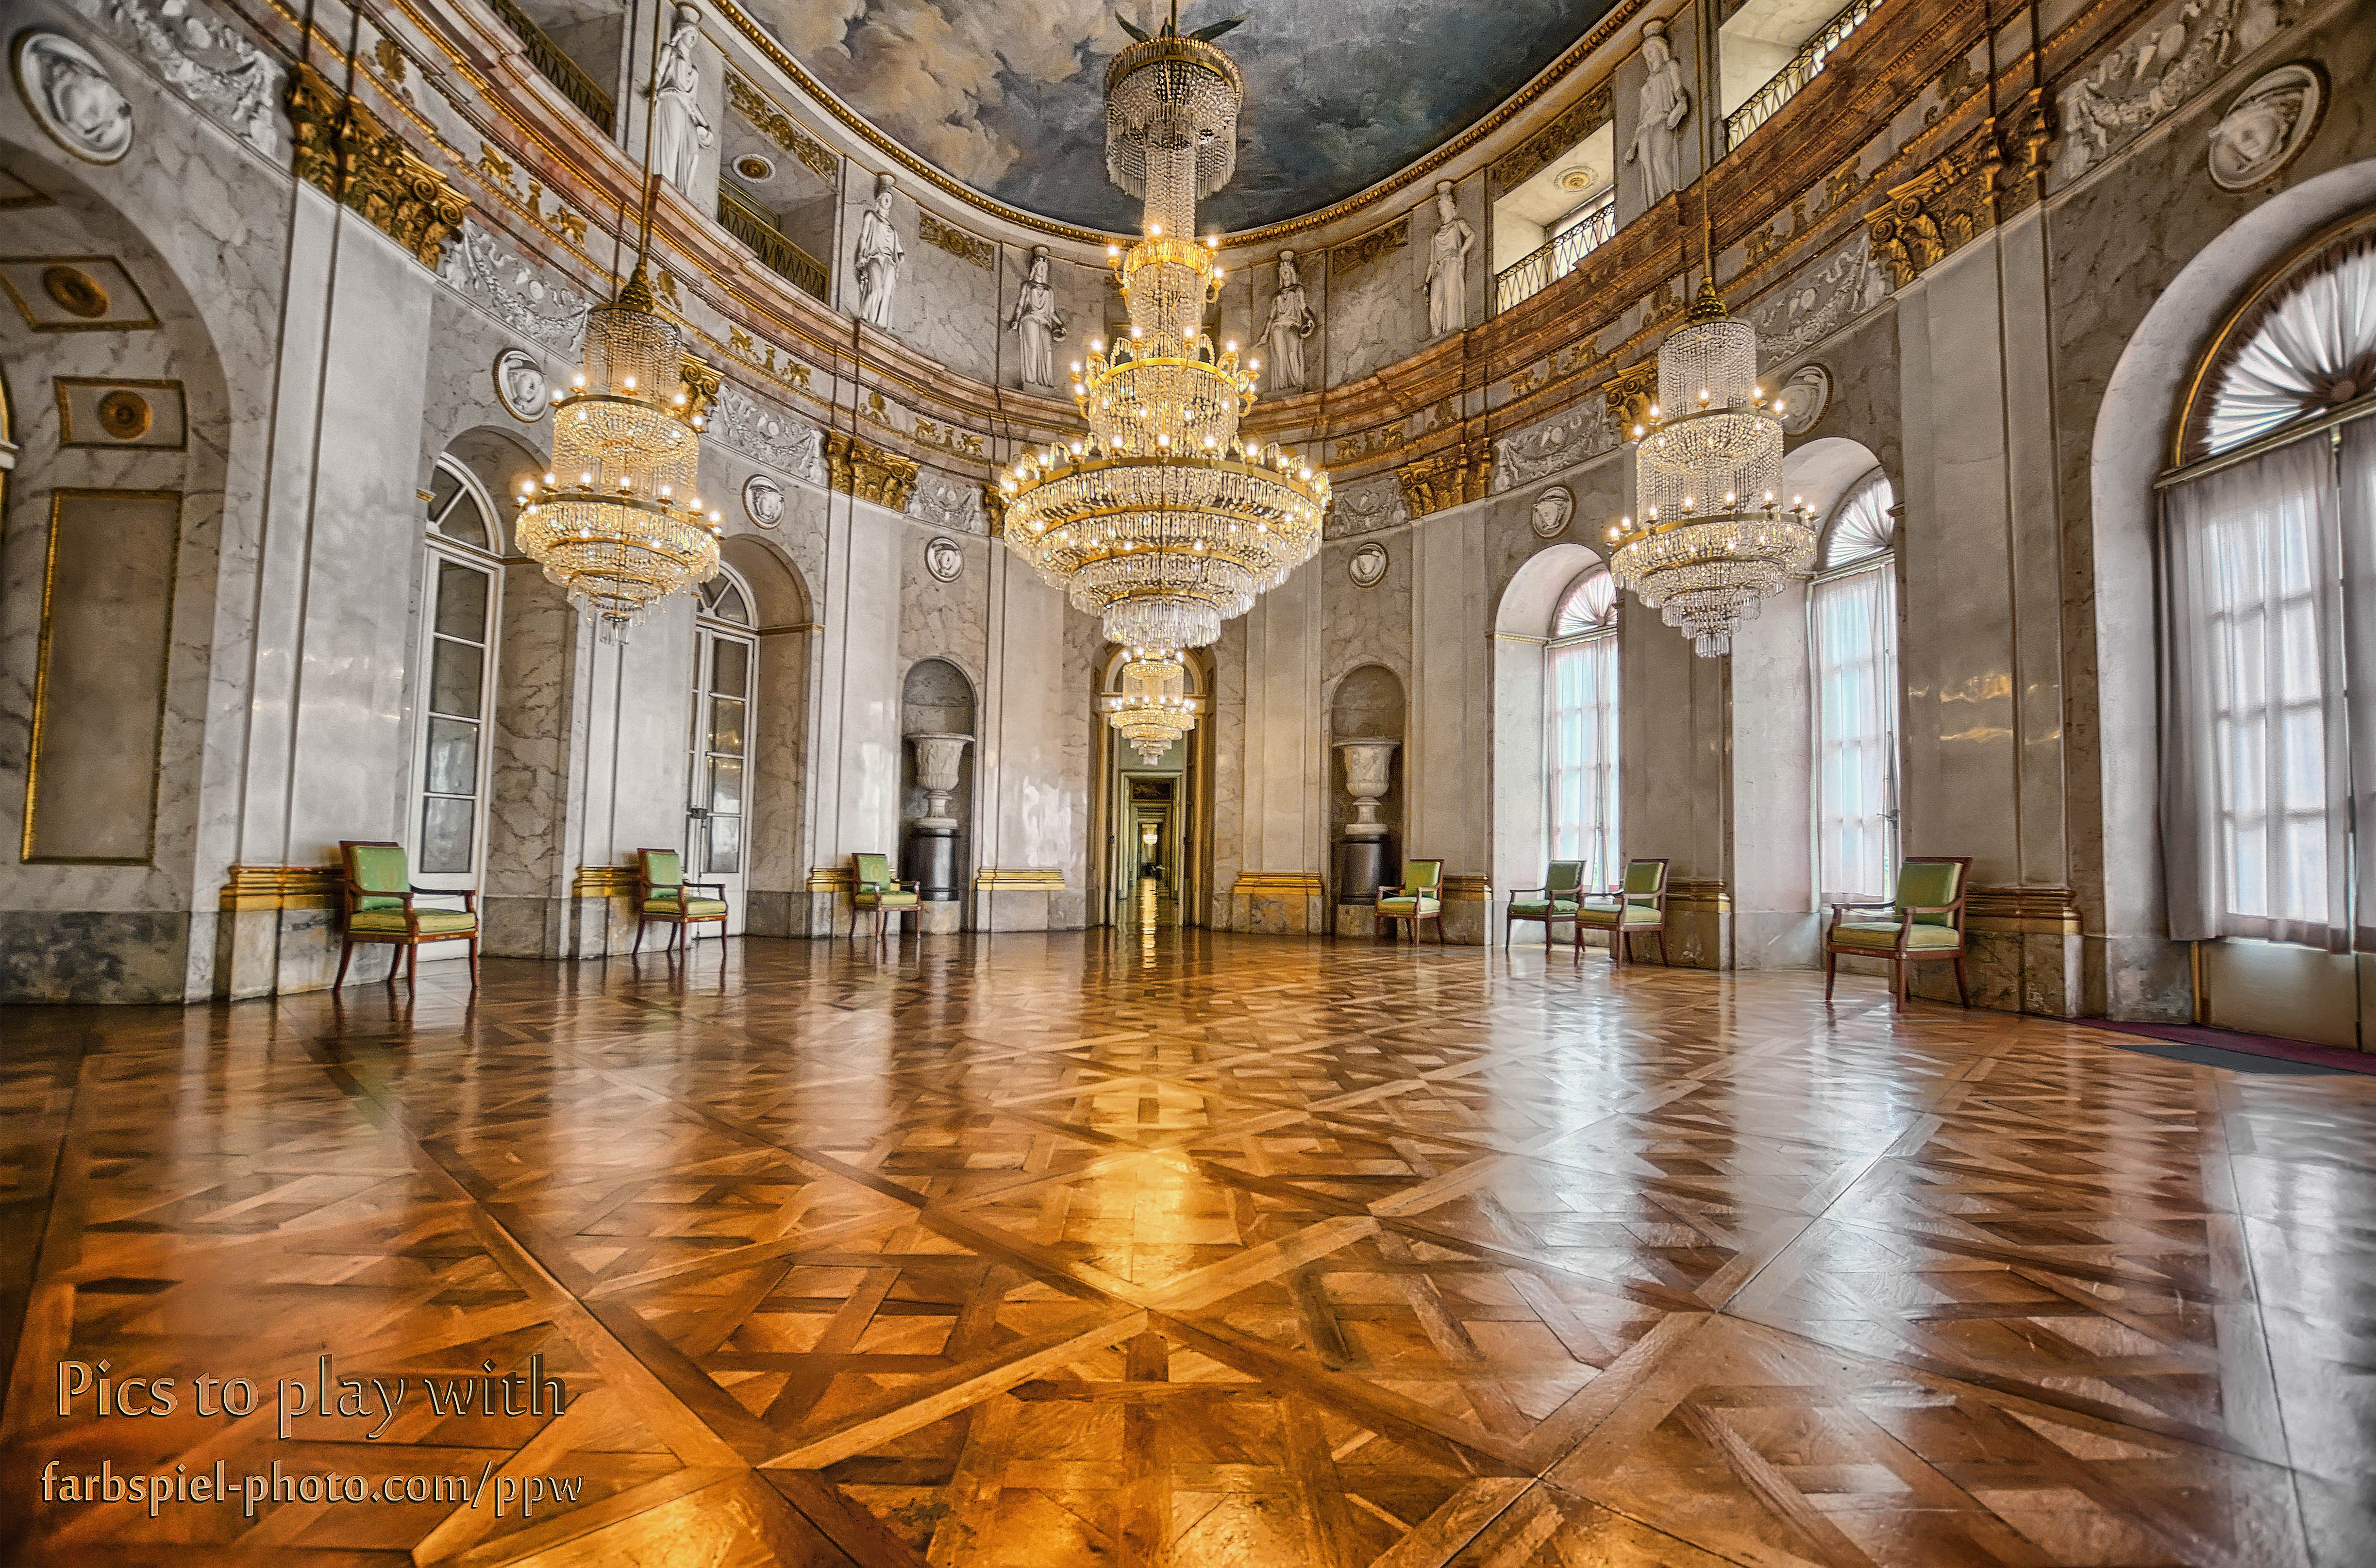
building, palace, chapel, place of worship, interior design, hdr, ballroom, sns, basilica, estate, ppw, picstoplaywith, farbspielphotography